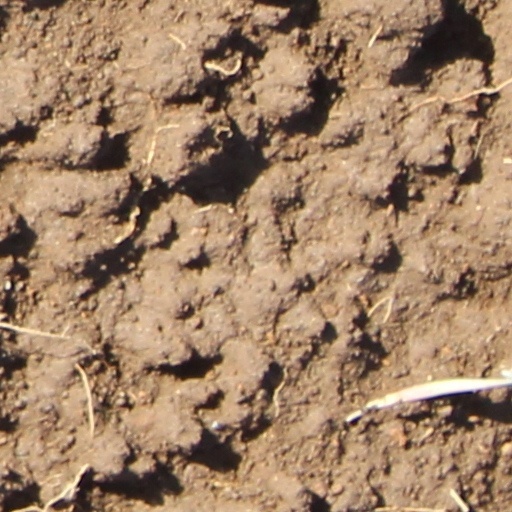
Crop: wheat